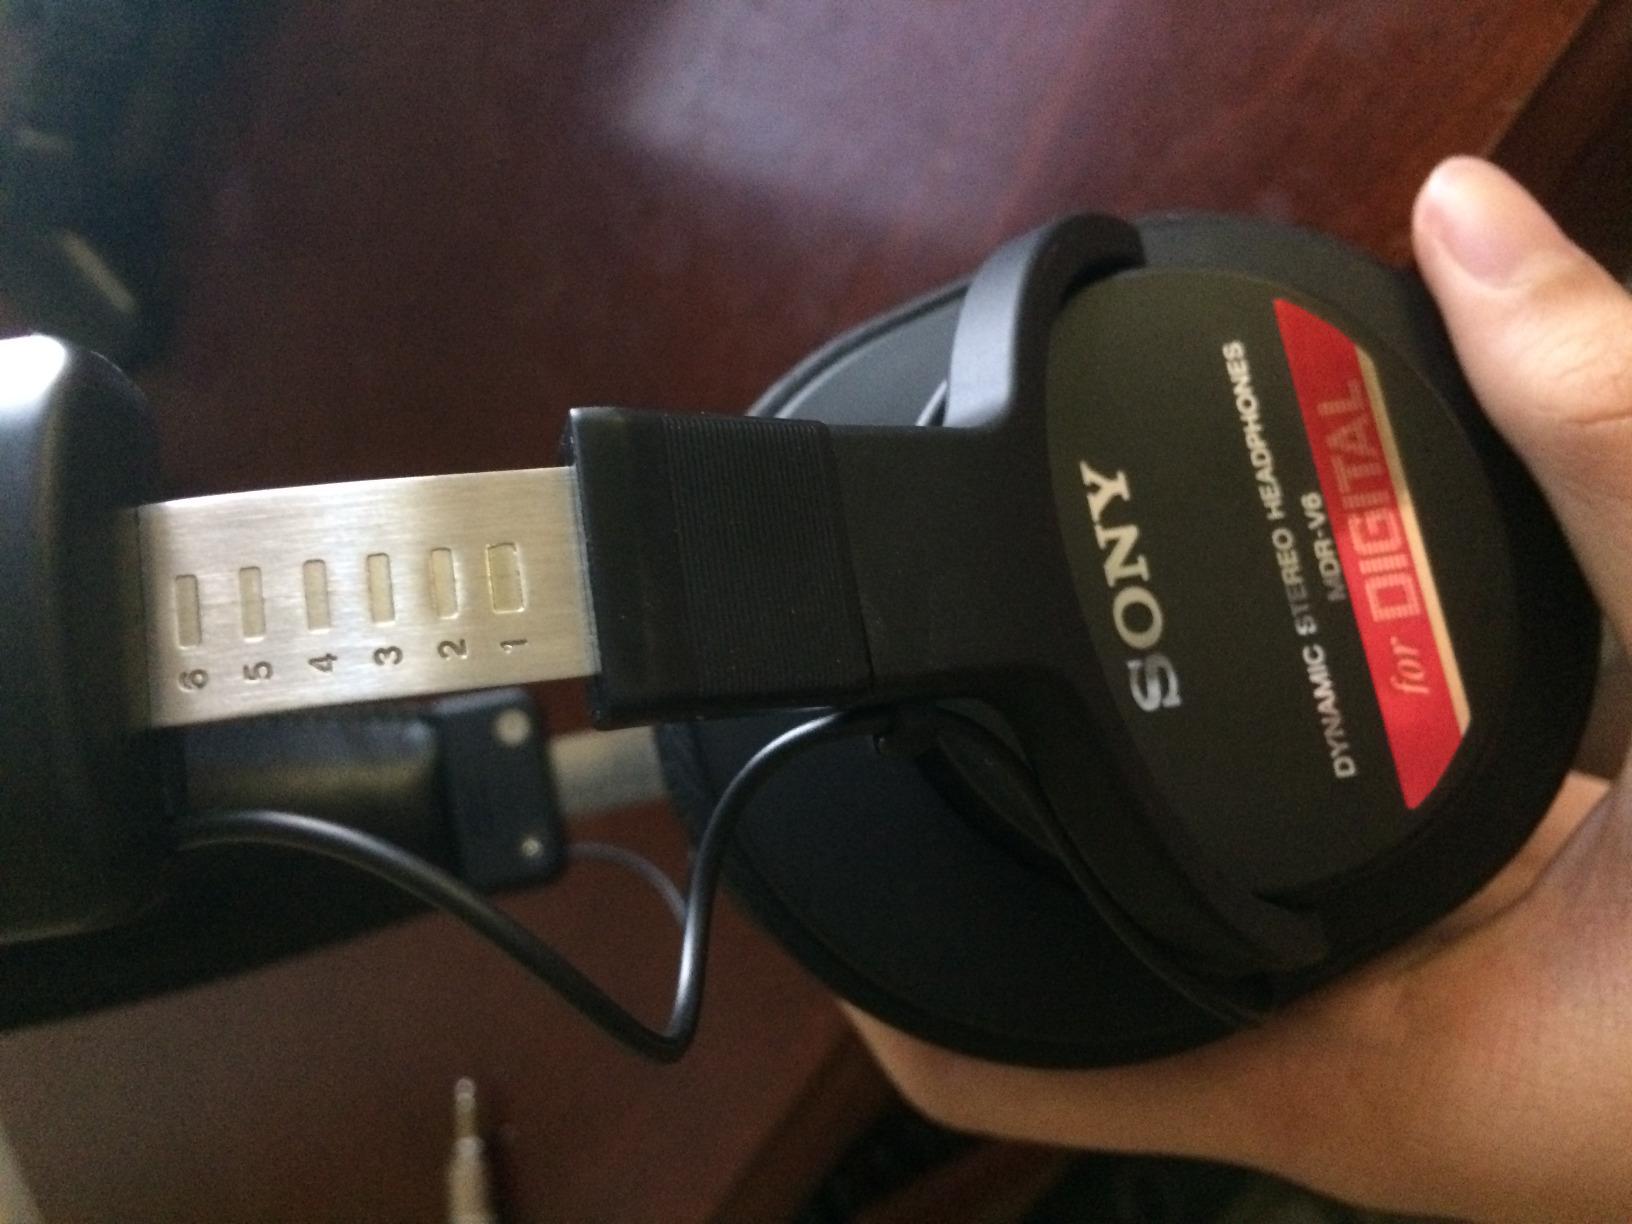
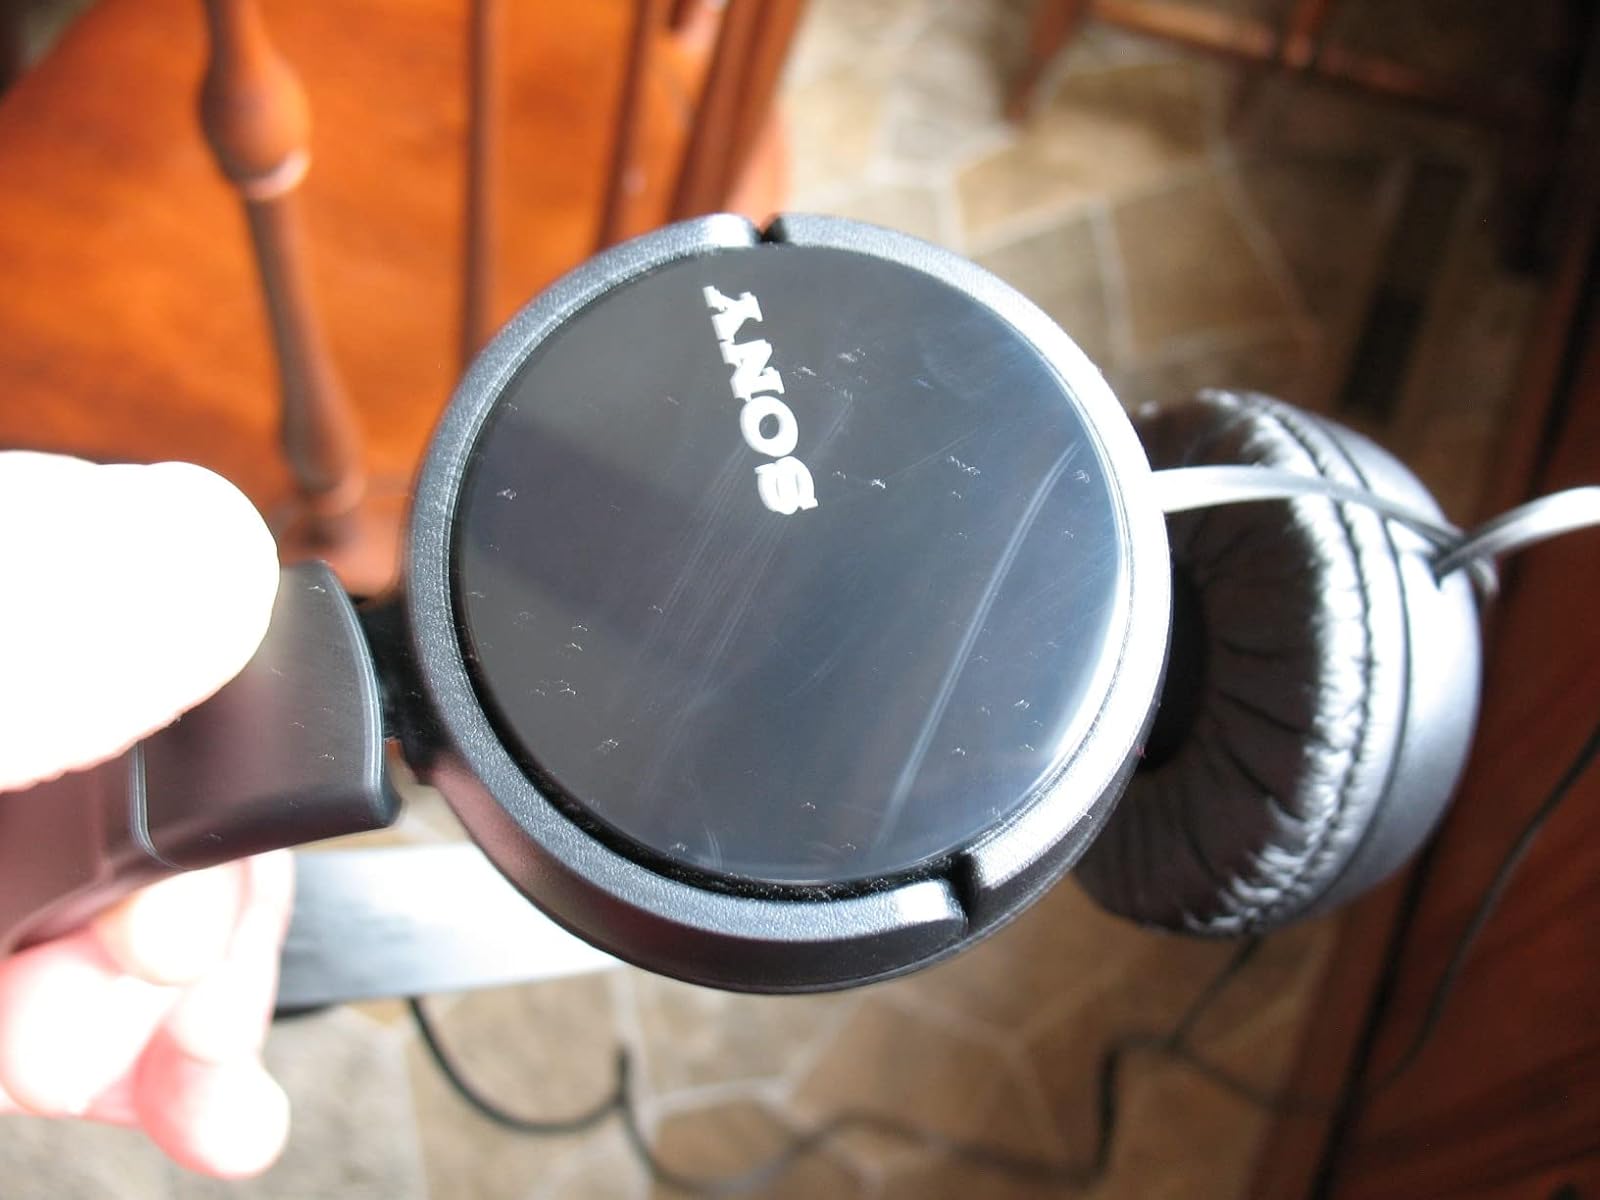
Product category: headphones
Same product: no